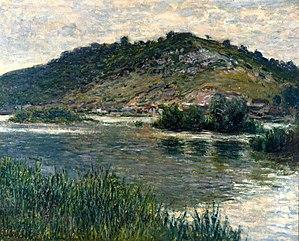
Paysage a Port-Villez
Ce tableau rassemble les peintures de Claude Monet, par dates, et par thèmes à chaque fois que cela était pertinent. Les séries qui font déjà l'objet d'un article ne sont mentionnées que par le lien.
Paysage à Port-Villez est une peinture de l'artiste français fondateur de l'impressionnisme, Claude Monet, exécutée en 1883. Elle est conservée au musée Soumaya, au Mexique.